Blastocyst

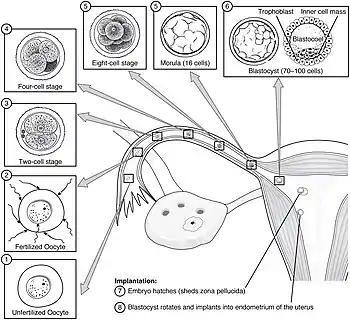
Early development of the human embryo from ovulation through implantation

The zygote undergoes several rounds of mitosis. After the 3rd cleavage division, the embryo begins the process of compaction, which, in human, is only completed when the embryo consists of 8-16 cells, then becoming known as the morula. Compaction results from increased contractility of the actomyosin cortex, which pull cells together into a tighter configuration. Increased contractility during compaction is observed in both mouse and human embryos, but is stronger in humans, which could contribute to its fragmentation. Until this developmental stage, cells (blastomeres) were not specified to any particular cell lineage but, when reaching the 16-cell stage, cells at the surface of the embryo begin to differentiate into trophectoderm while cells with inner position initiate their differentiation into inner cell mass fate. The morula then develops by cavitation to become the blastocyst, or in many other animals the blastula. Cell differentiation then further commits the morula's cells into two types: trophectoderm cells that surround the lumen and the inner mass of cells (the embryoblast). The inner cell mass is at the origin of embryonic stem cells. The conceptus is then known as the blastocyst.